The War of the Worlds

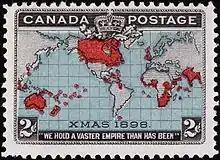
A Canadian postage stamp showing the British Empire at the time of the novel's publication

In 1895, Wells married Catherine Robbins, and moved with her to Woking in Surrey. There, he spent his mornings walking or cycling in the countryside, and his afternoons writing. He used these bicycle tours to find places he would refer to in his novel. He wrote in his autobiography that he “wheeled about the district marking down suitable places and people for destruction by my Martians”. A high sculpture of a tripod fighting machine, entitled "The Woking Martian", based on descriptions in the novel stands in Crown Passage close to the local railway station in Woking, designed and constructed in 1998 by artist Michael Condron. Fifty meters further up the pedestrianised street is a concrete and brick representation of a Martian cylinder.